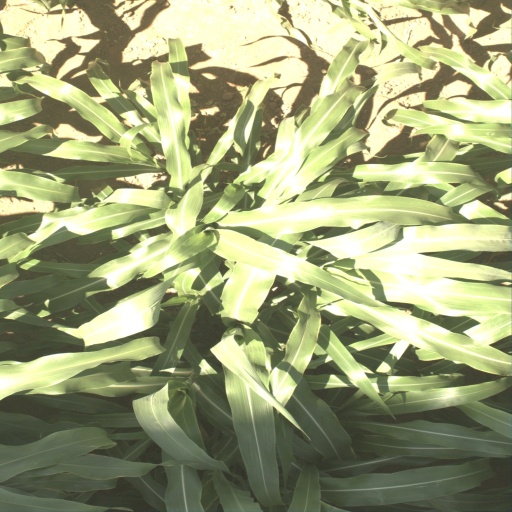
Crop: sorghum